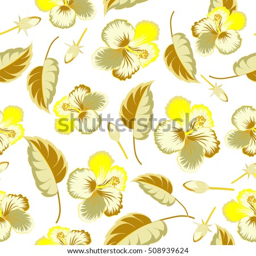
vector vintage seamless tropical hibiscus flowers .